Baroli Temples

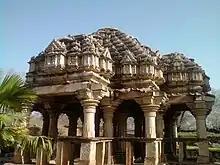
Sringar Chauri of the 10th-century Ghateshwara Mahadeva Temple

The Baroli Temples Complex is located in Baroli village in Rawatbhata City in Chittorgarh district in Rajasthan, India. The complex is located close to the rocky bank of the Chambal River, south east of Kota, on the outer limits of Rawatbhata City. Set around a natural fountain, they are positioned in two zones in the midst of a forest containing peepal, kadamba, mango, and jamun trees.